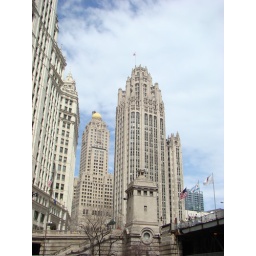
White towers in the sky